William of Woodford

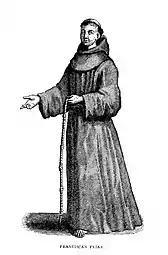
Illustration of a Franciscan friar in Gasquet's "English Monastic Life" (1904)

Although William of Woodford was erroneously identified by the Irish historian Wadding with William of Waterford (who appears to have flourished about 1433, and wrote a "Tractatus de Religione", which he addressed to Cardinal Julian Cesarini), there seems to be no doubt that Woodford was an Englishman. He became a Franciscan and was educated at Oxford, where he graduated D.D.